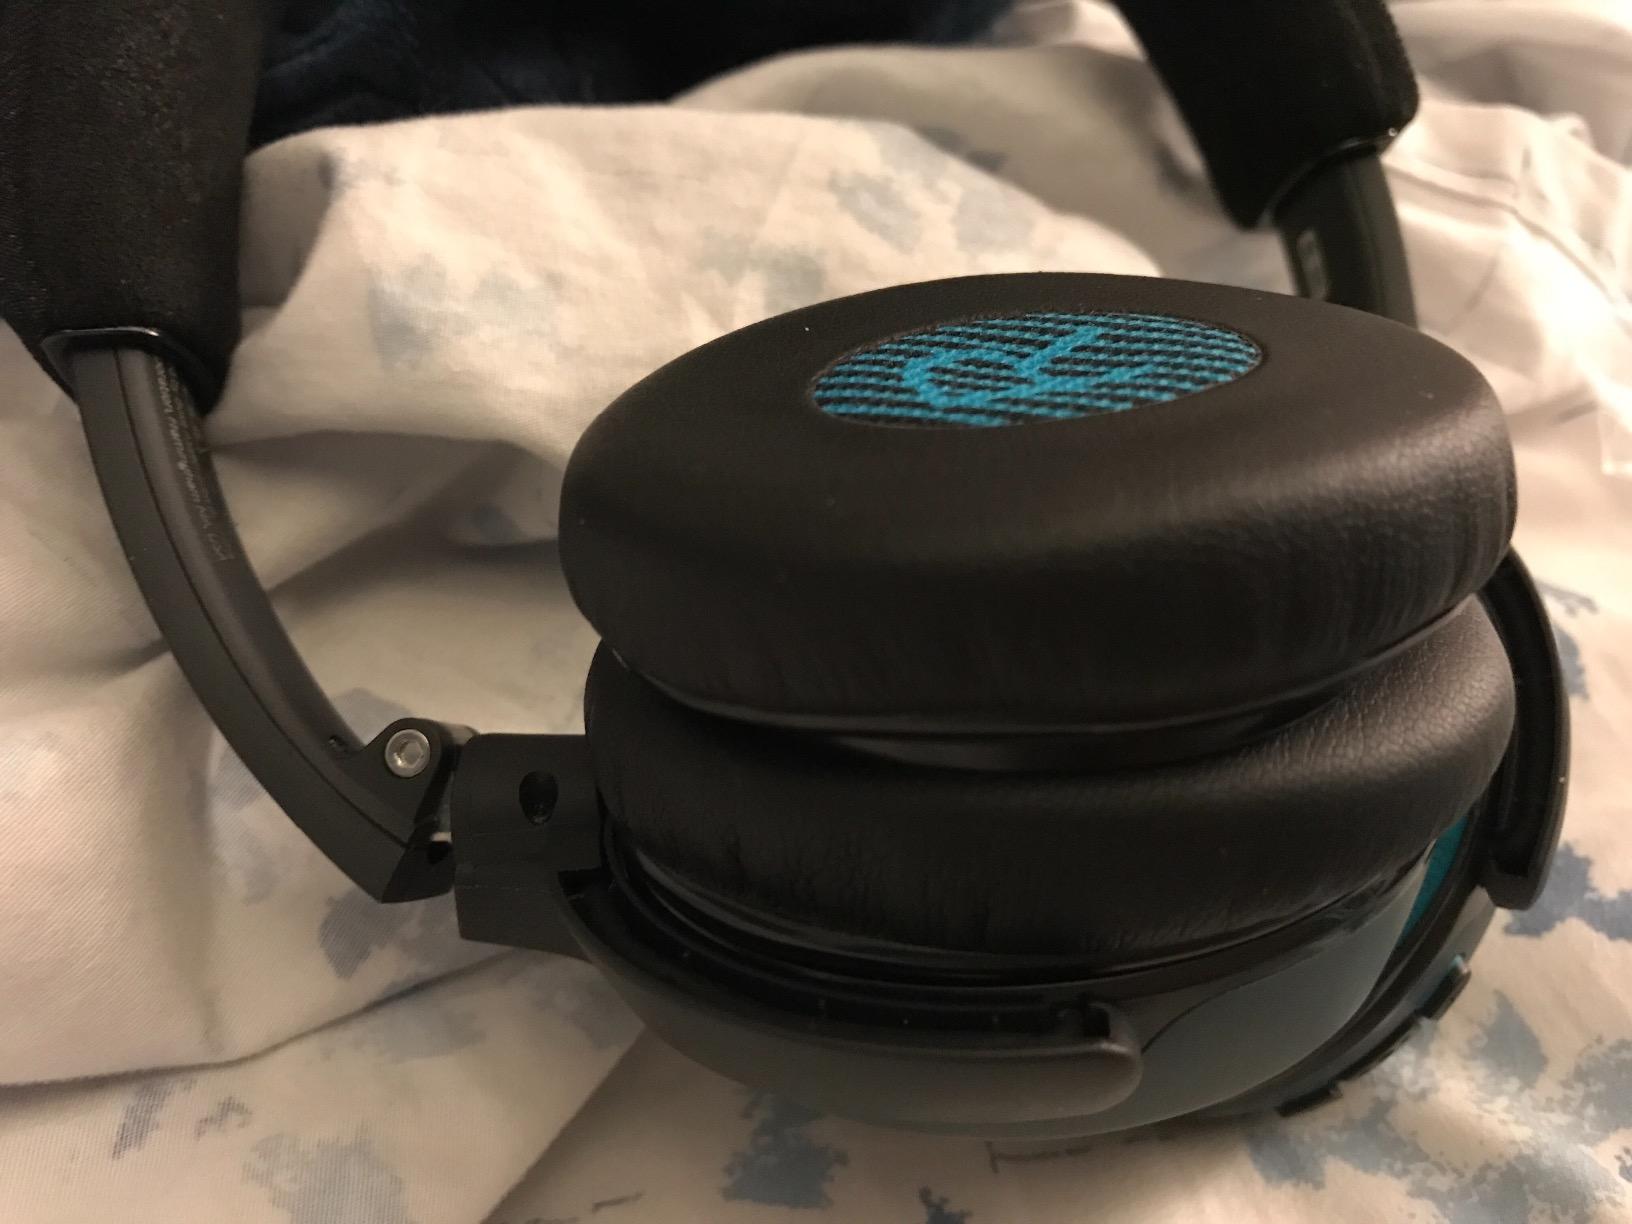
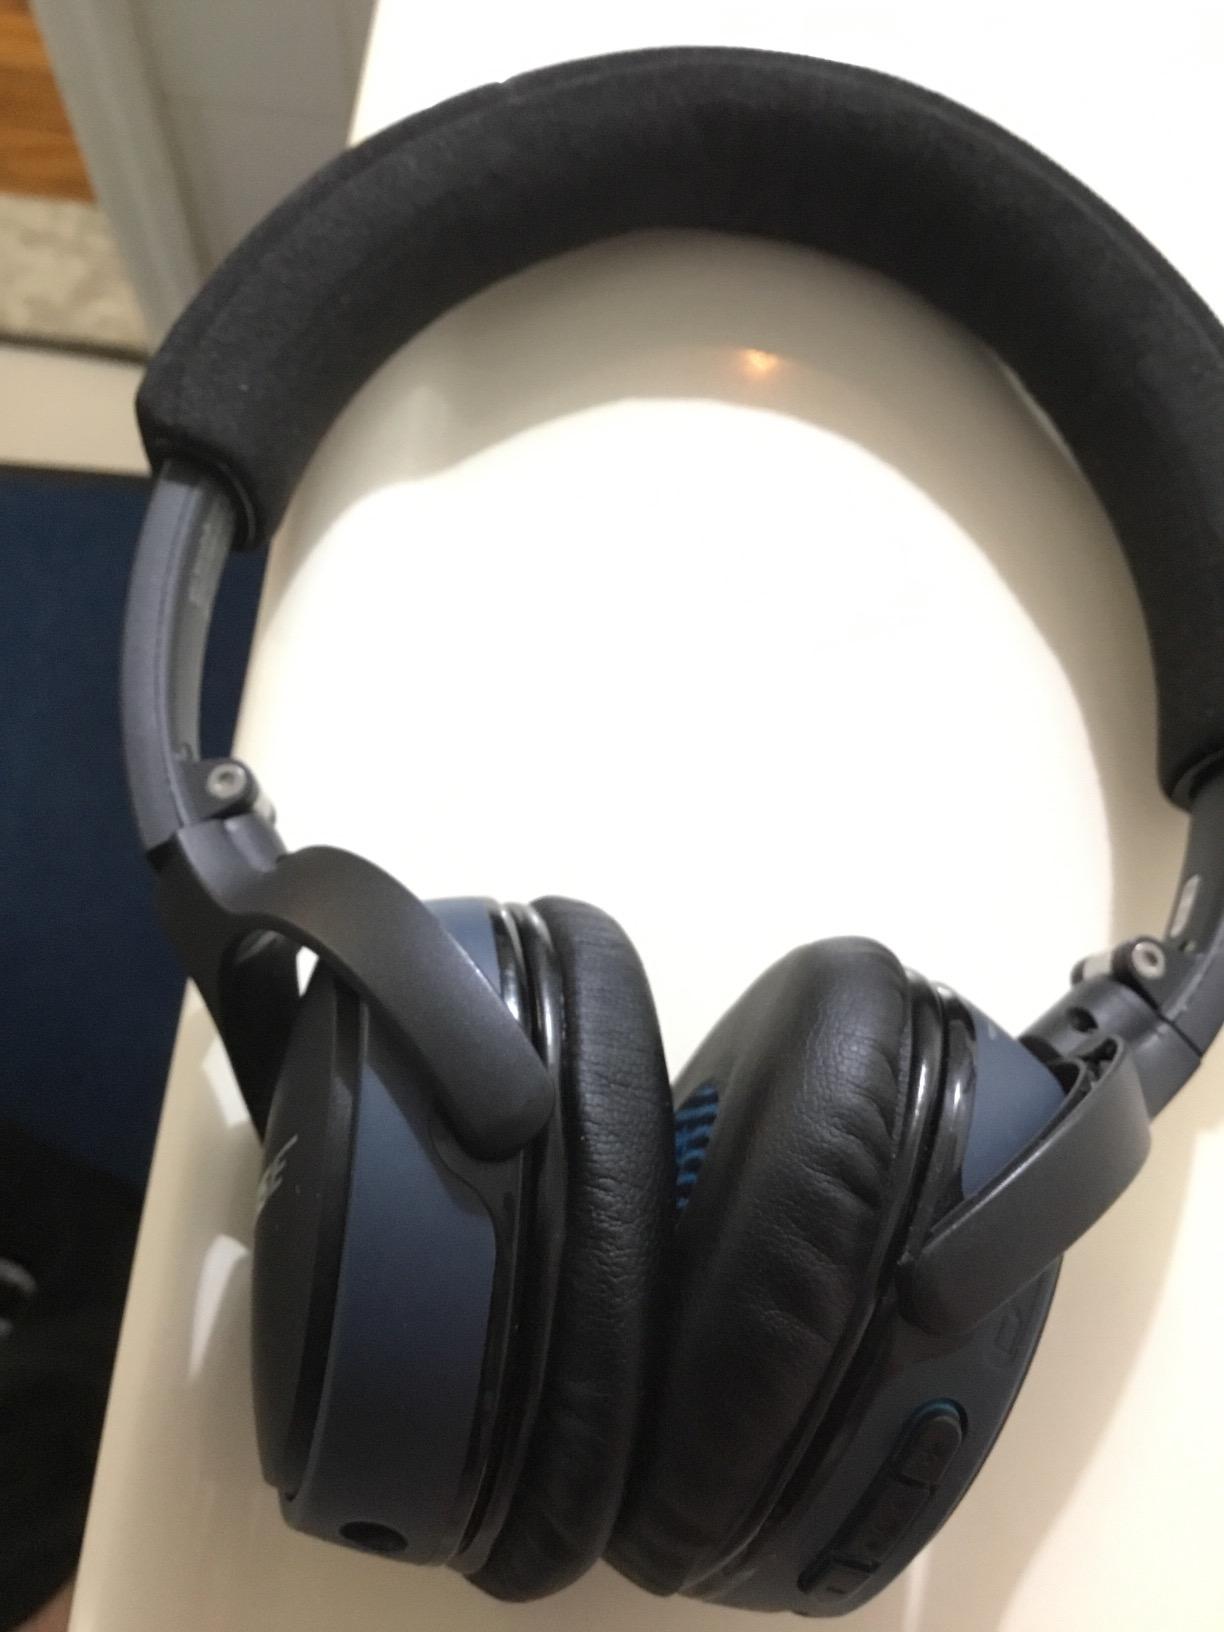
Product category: headphones
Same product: yes